Mustang District

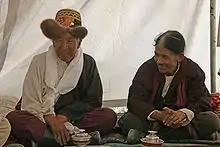
Lhopa men at Yartung, the biggest festival in Nepal's trans-Himalayan region that happens every September. Apart from the festivities it features popular horse-riding competitions that attract competitors from even the Nepalese Army.

Lo Monthang features the King's Palace and many monasteries that are being restored by art historians Europe. The village is noted for its tall white washed mud brick walls, gompas and the Raja's or Royal or King's Palace, a nine-cornered, five story structure built around 1400. There are four major temples: Jampa Lhakhang or Jampa Gompa, the oldest, built in the early 15th century and also known as the "God house"; Thubchen Gompa, a huge, red assembly hall and gompa built in the late 15th century and located just southwest of Jampa Gompa; Chodey Gompa, now the main city gompa; and the Choprang Gompa, which is popularly known as the "New Gompa". It is noted by scholars as one of the best preserved medieval fortresses and a candidate for UNESCO World Heritage status. The windswept and arid land around Lo Manthang, located at an altitude between 3000m and 3500m, is not suitable for agriculture at all. However, there are a number of small streams, where willows grow along with wheat, potatoes and barley. The most famous festival here is Tiji, which generally happens in April/May, with costumed lamas dancing in the village square for three days.